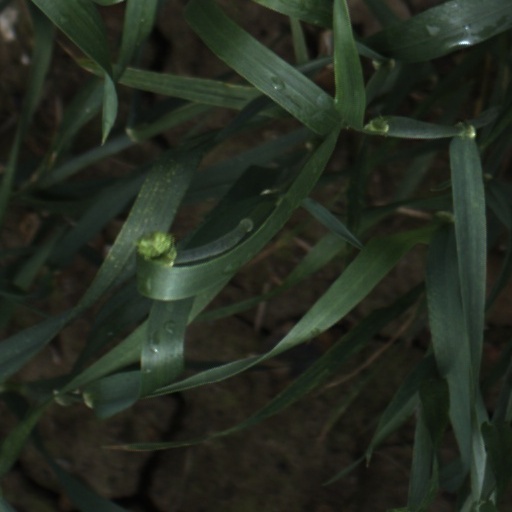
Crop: wheat